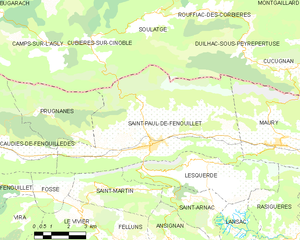
Carte des communes françaises